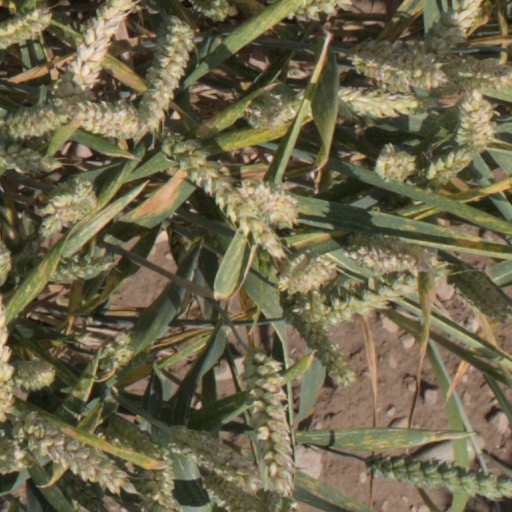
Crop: wheat